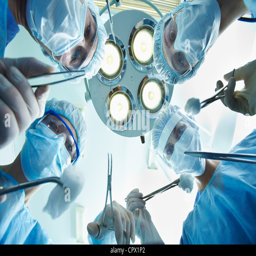
low angle view of surgeons bending over the patient during operation